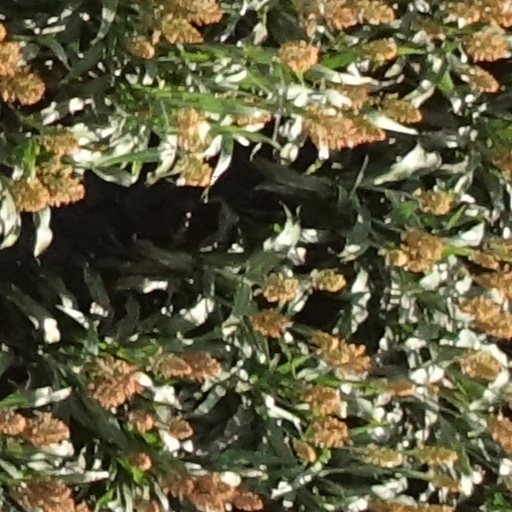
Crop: sorghum